Sultan Naga Dimaporo

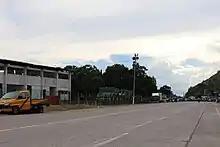
Poblacion of Sultan Naga Dimaporo

Sultan Naga Dimaporo is politically subdivided into 37 barangays. Each barangay consists of puroks while some have sitios.